Grêmio FBPA

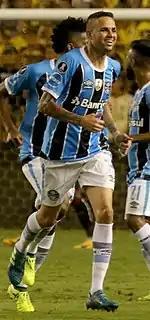
Luan after making his goal against Barcelona S.C. Luan was elected "Rei da América 2017" (King of America 2017) by the newspaper El País (Uruguay).

On 2000, Grêmio closed a multi-million deal with Swiss sports marketing firm International Sport and Leisure (ISL). With the newfound income, Grêmio made large investments and expensive hirings, such as Zinho, Paulo Nunes, Gabriel Amato and Leonardo Astrada. However, soon in 2001 ISL went bust after a large corruption scandal involving FIFA. After declaring bankruptcy, the company transferred part its debt to Grêmio. The club's quickly amassed debt would spiral out of control, soon they would be unable to pay player's salaries and do other investments, which resulted in poor field performance.